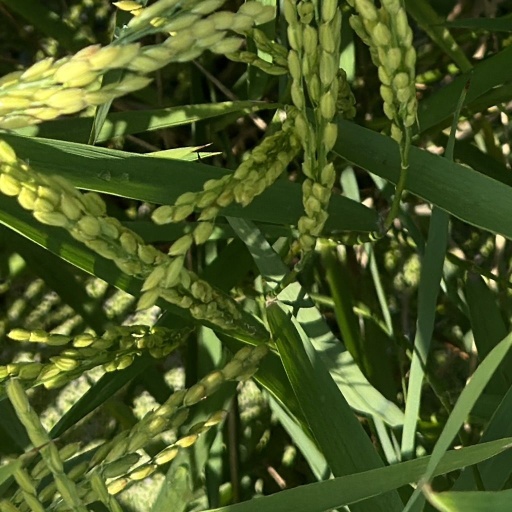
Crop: rice